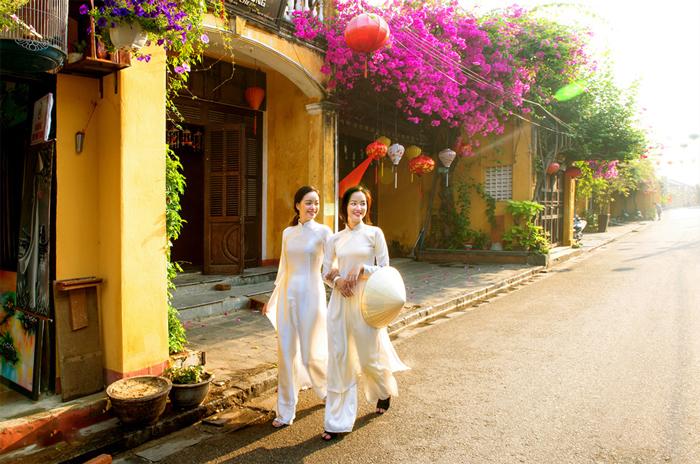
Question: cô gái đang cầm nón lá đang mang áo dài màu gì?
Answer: cô gái đang mang áo dài màu trắng